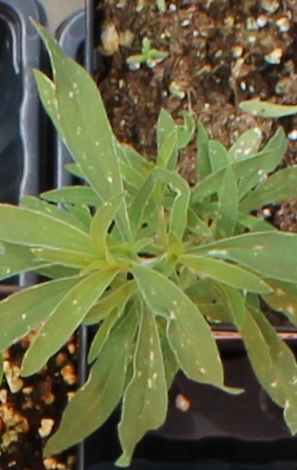
Label: Kochia